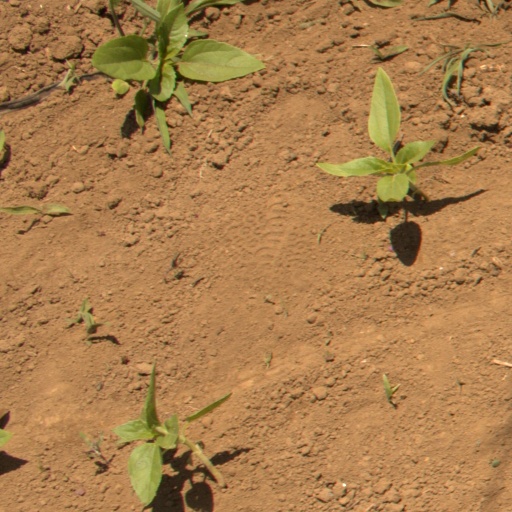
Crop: Jerusalem artichoke